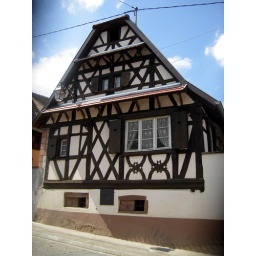
The markings under the window apparently have important meanings, like &amp;quot;this house covered by X fire brigade for fire purposes&amp;quot;.